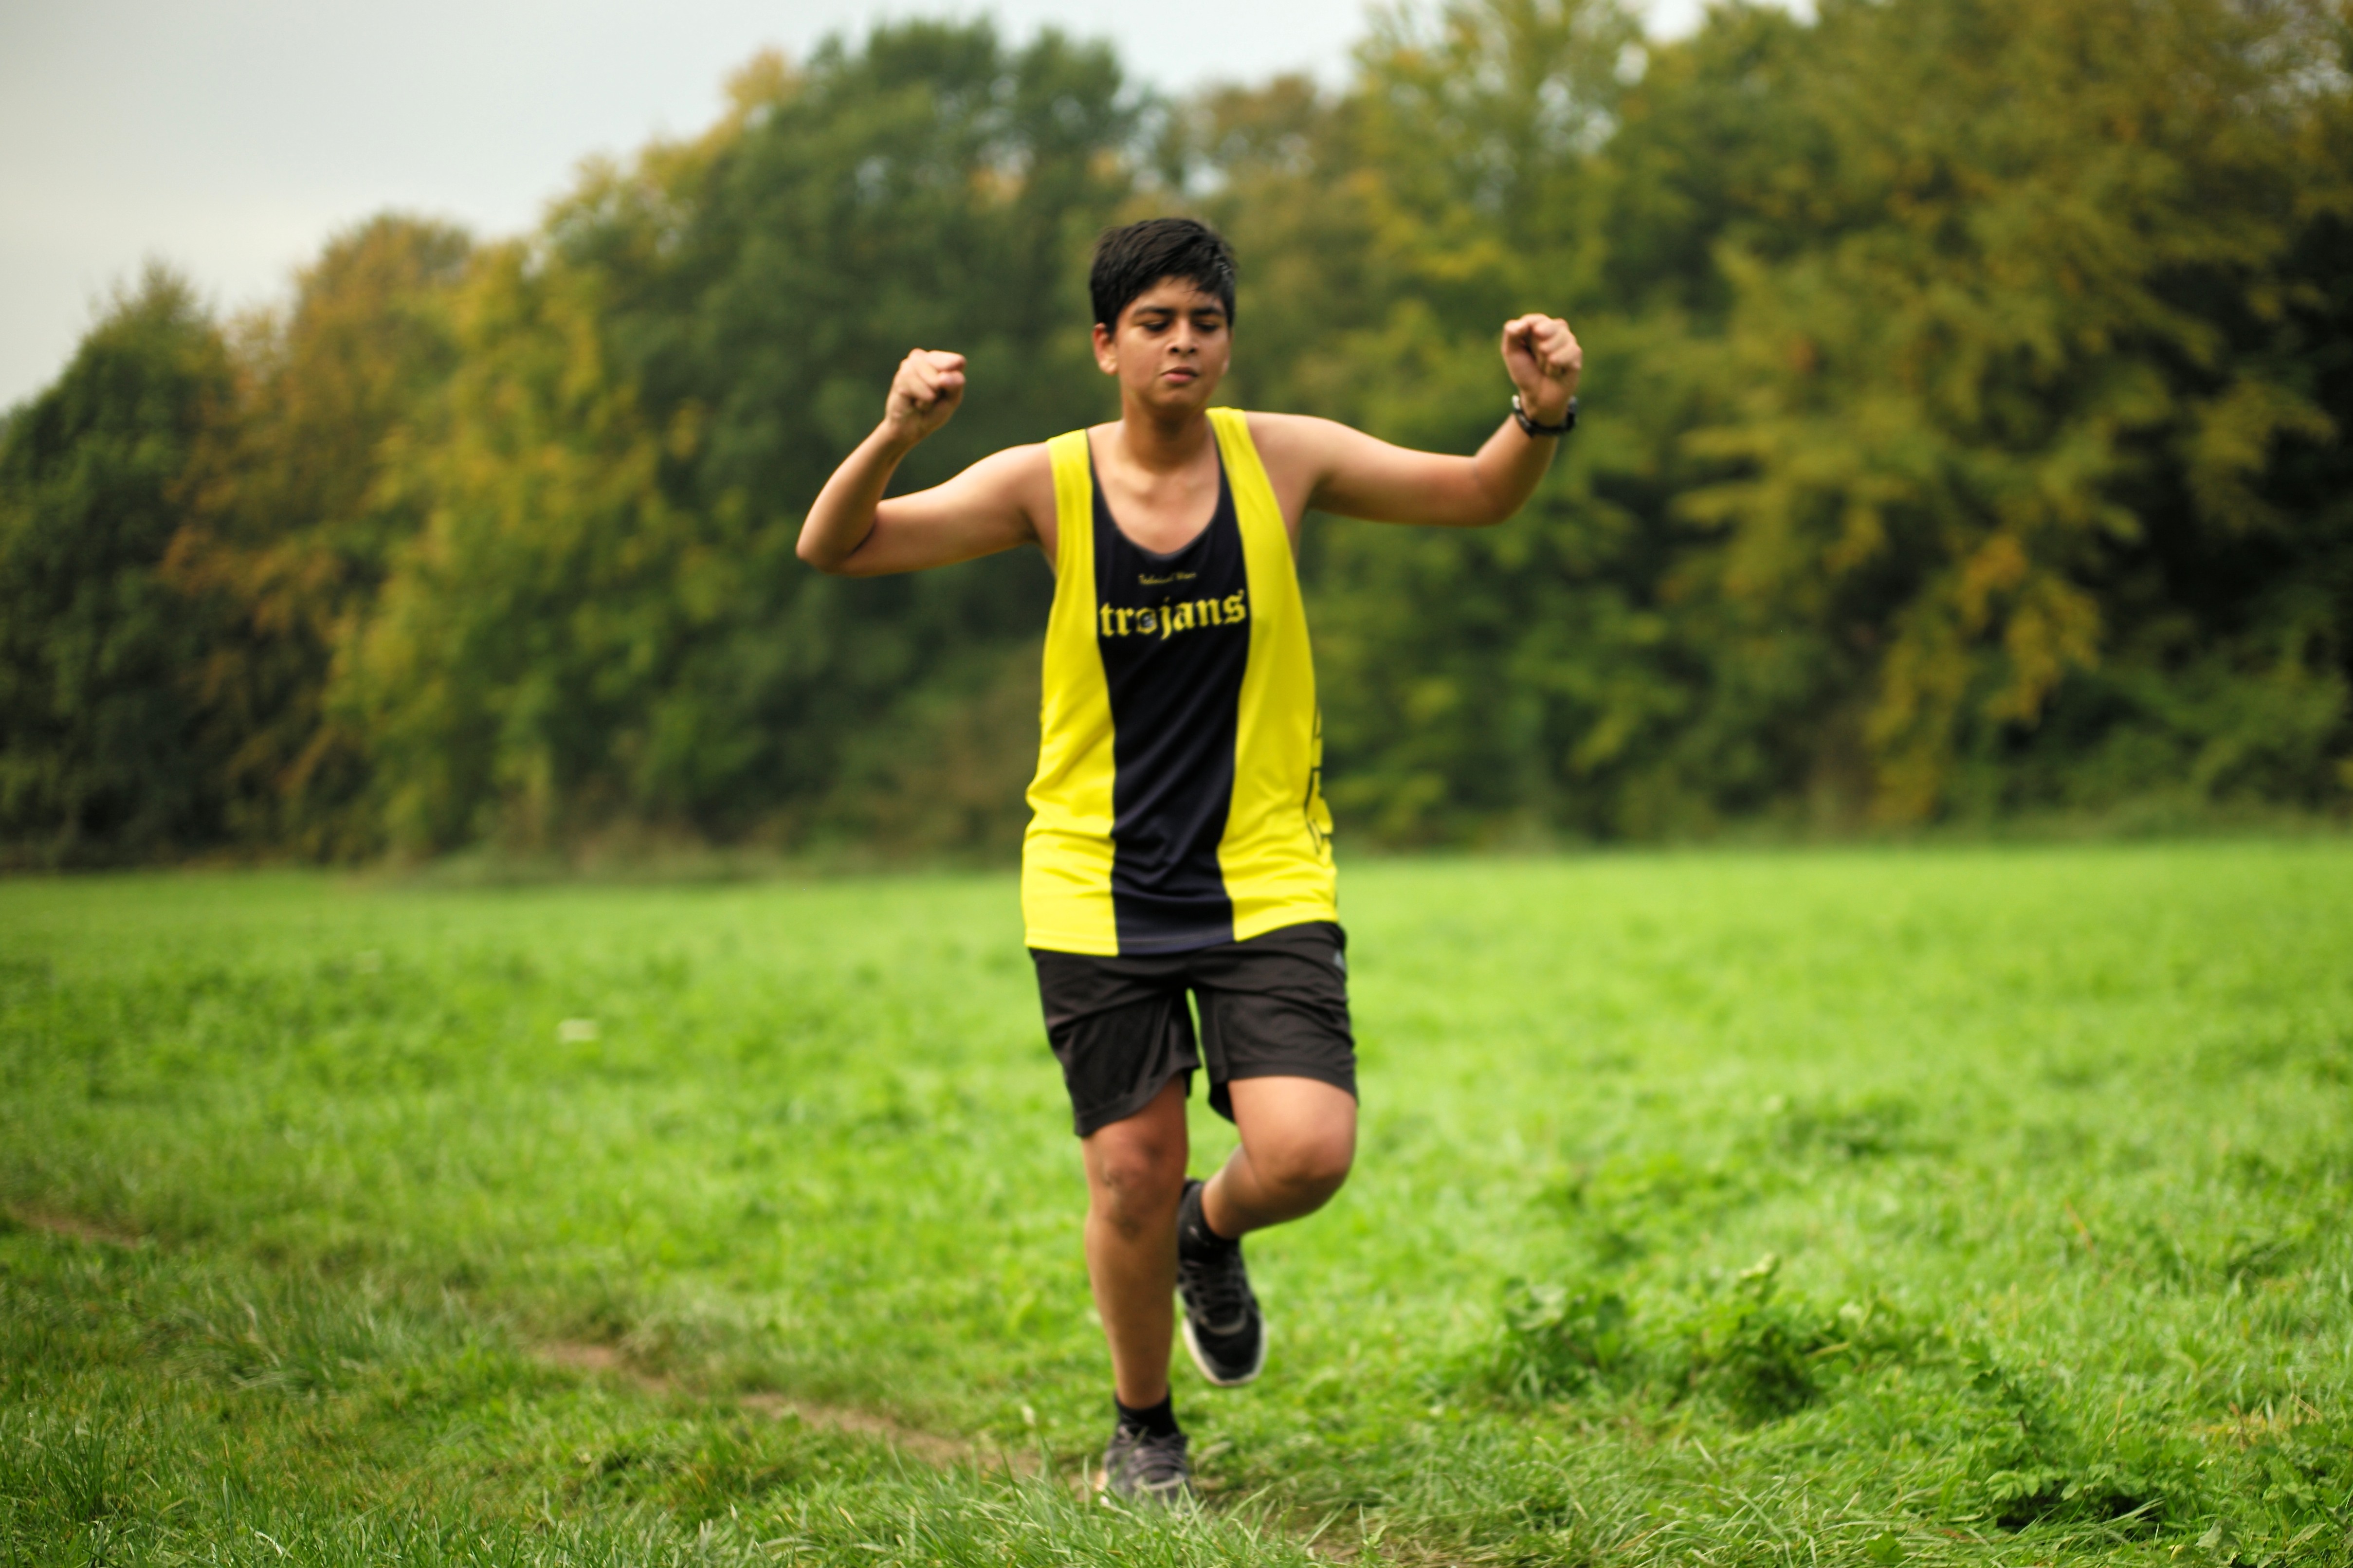
forest, person, girl, sport, boy, running, run, recreation, europe, high, park, jogging, runner, ash, crosscountry, race, competition, woods, holland, amsterdam, netherlands, m, sports, 50, school, runners, endurance, junior, leica, 240, summilux, varsity, athletics, meet, xc, isa, amsterdamsebos, physical exercise, outdoor recreation, human action, endurance sports, ultramarathon